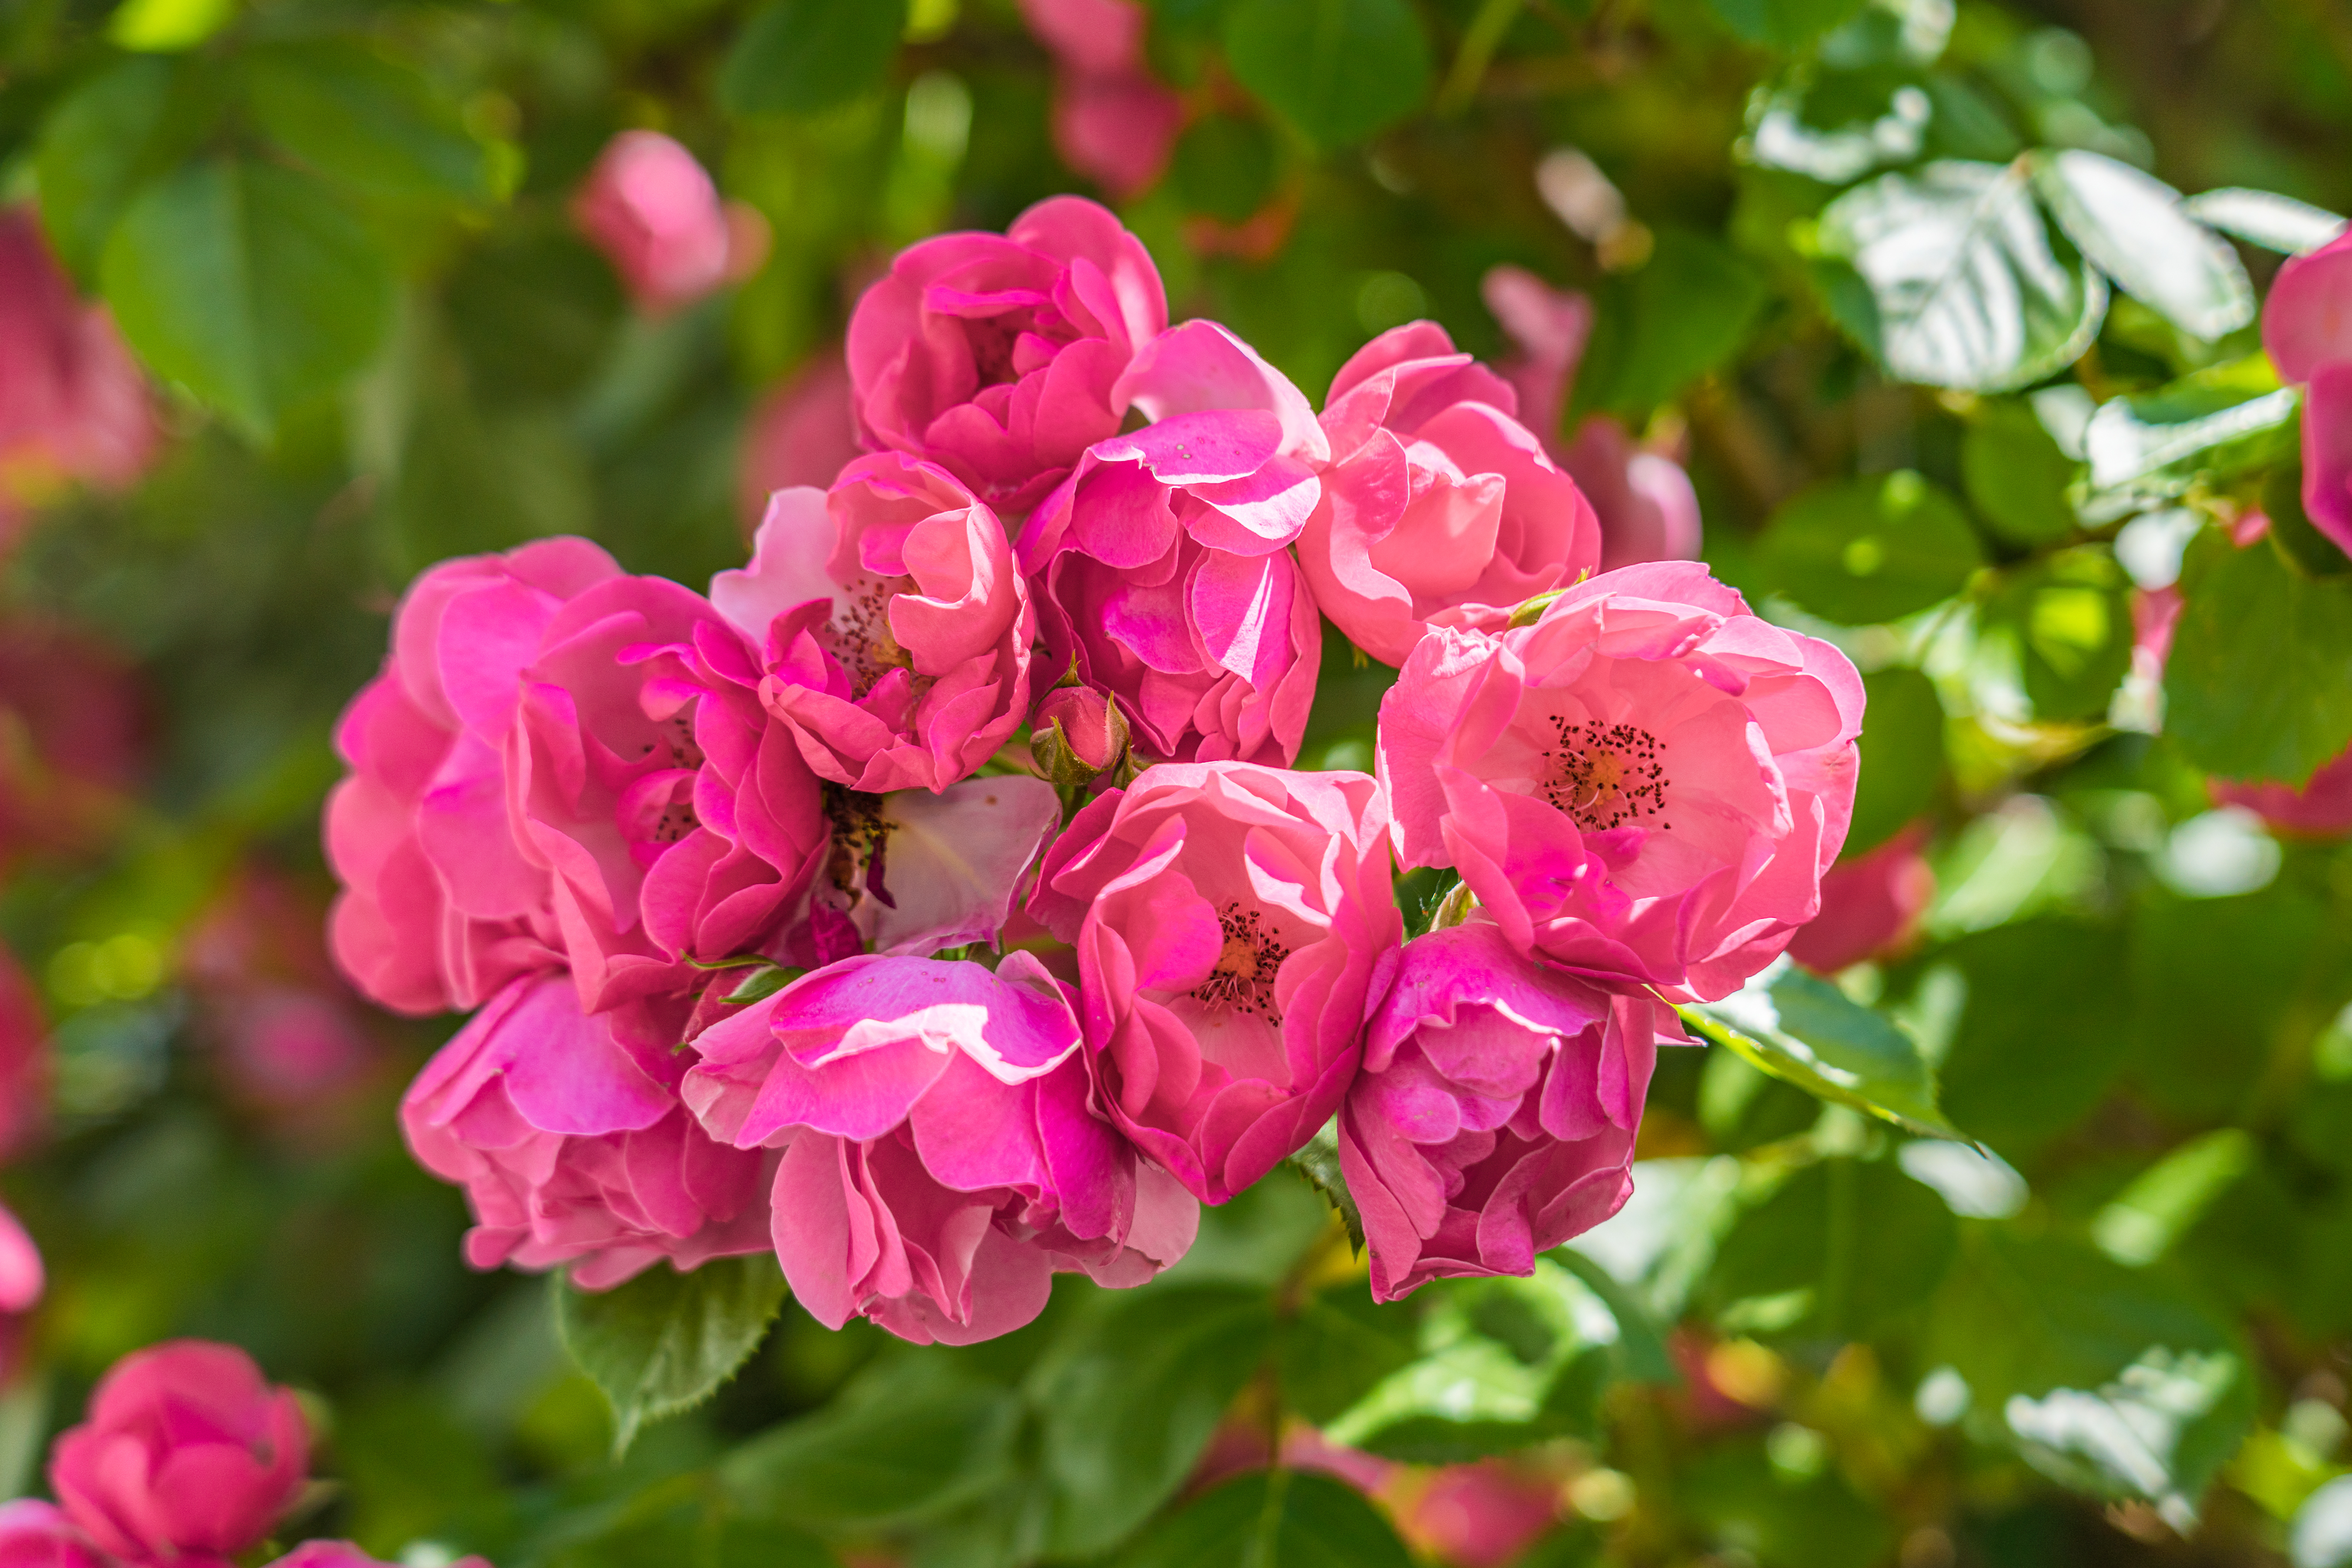
Hanyang University, korea, seoul, summer, rose, petal, flower, magenta, pink, botany, spring, rose order, peach, rose family, annual plant, perennial plant, plant stem, begonia, floribunda